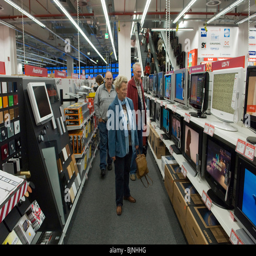
opening in a new shopping centre